Juanlu Sánchez

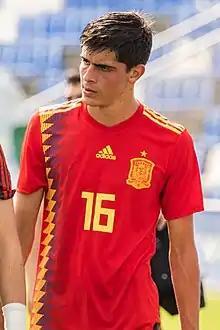
Juanlu with Spain U18 in 2019

Juan Luis Sánchez Velasco (born 15 August 2003), commonly known as Juanlu Sánchez or simply Juanlu, is a Spanish professional footballer who plays as a winger for La Liga club Sevilla. Mainly a right winger, he can also play as a right back.